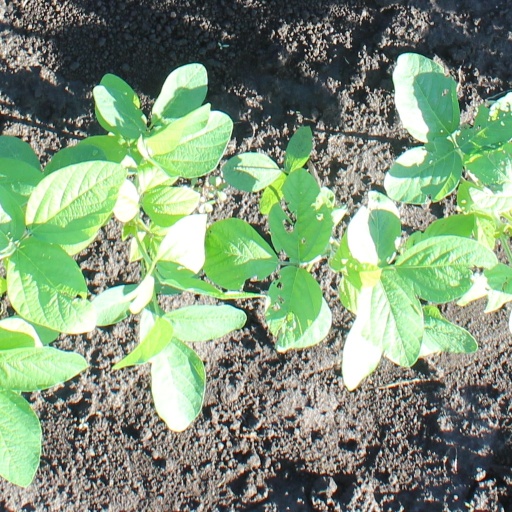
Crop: soybean